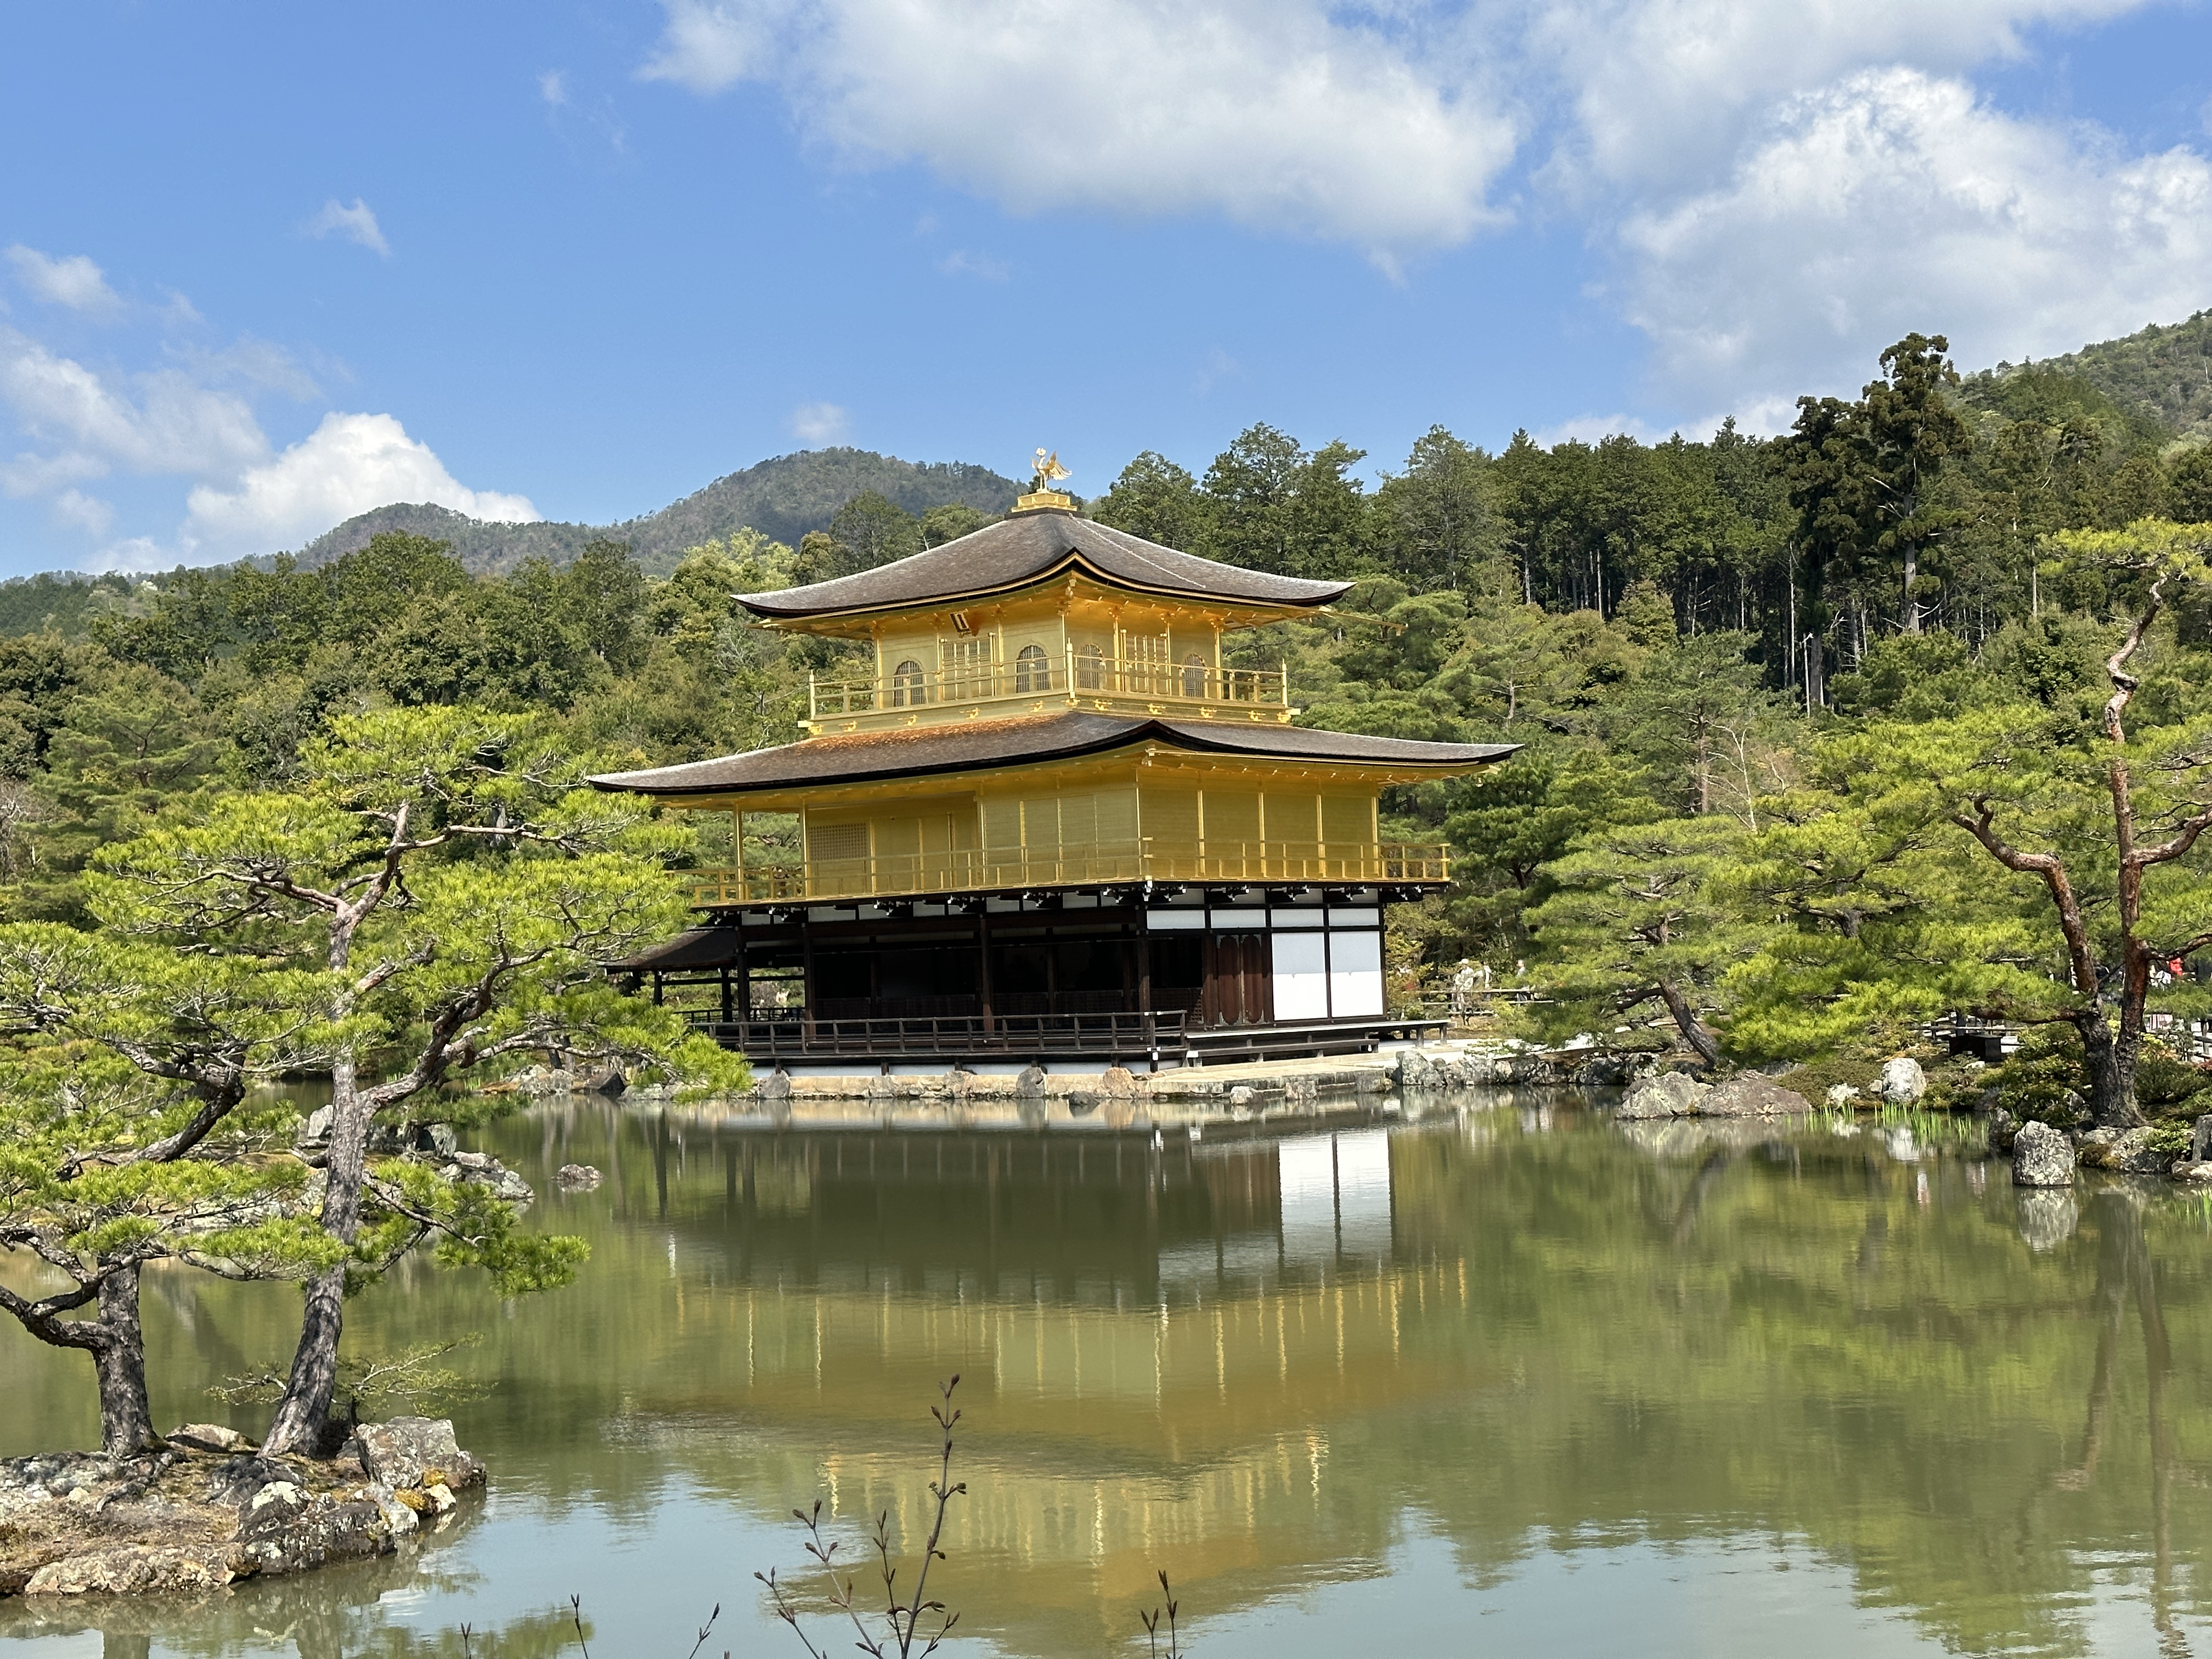
golden temple, kyoto, water, cloud, sky, plant, building, natural landscape, chinese architecture, tree, mountain, lake, pagoda, temple, house, leisure, landscape, japanese architecture, reservoir, place of worship, lacustrine plain, reflection, garden, roof, shinto shrine, pond, tourism, cumulus, shrine, historic site, gazebo, lake district, wetland, tourist attraction, hill